Portrayal of black people in comics

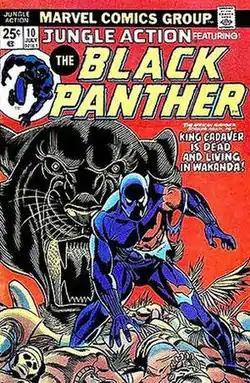
"Jungle Action"#10 (July 1974). Cover art by Gil Kane and Frank Giacoia.

The first black superhero in mainstream American comic books is Marvel's the Black Panther, an African who first appeared in "Fantastic Four" No. 52 (July 1966). He was originally conceived by Jack Kirby as a character named "Coal Tiger". This was followed by the first African-American superhero in mainstream comics, the Falcon, introduced in "Captain America" No. 117 (Sept. 1969). Following Kirby's Black Racer, a paralyzed Vietnam War veteran who became the avatar of death for DC's New Gods ("New Gods" No. 3, July 1971), DC introduced John Stewart, an architect who becomes Hal Jordan's new backup Green Lantern in "Green Lantern" No. 87 (Jan. 1972). By resisting a suggestion to name the character Lincoln Washington (a stereotypical slave name), artist Neal Adams struck a blow for diversity at DC.